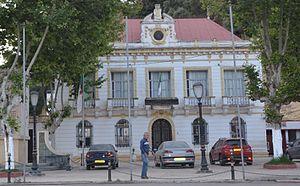
Ancienne mairie de Bir Mourad Raïs datant de 1911
Bir Mourad Raïs est une commune de la wilaya d'Alger en Algérie, située dans la proche banlieue sud d'Alger.